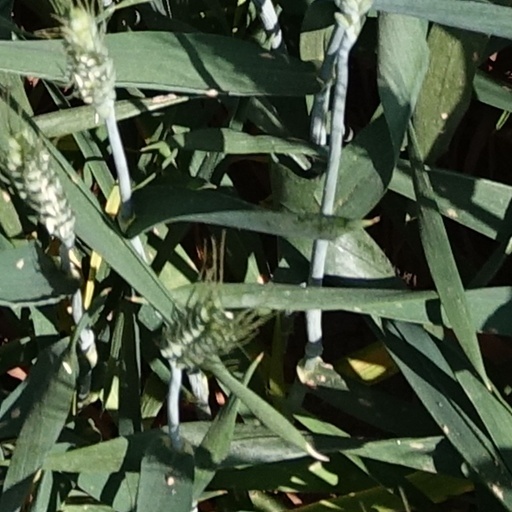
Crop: wheat